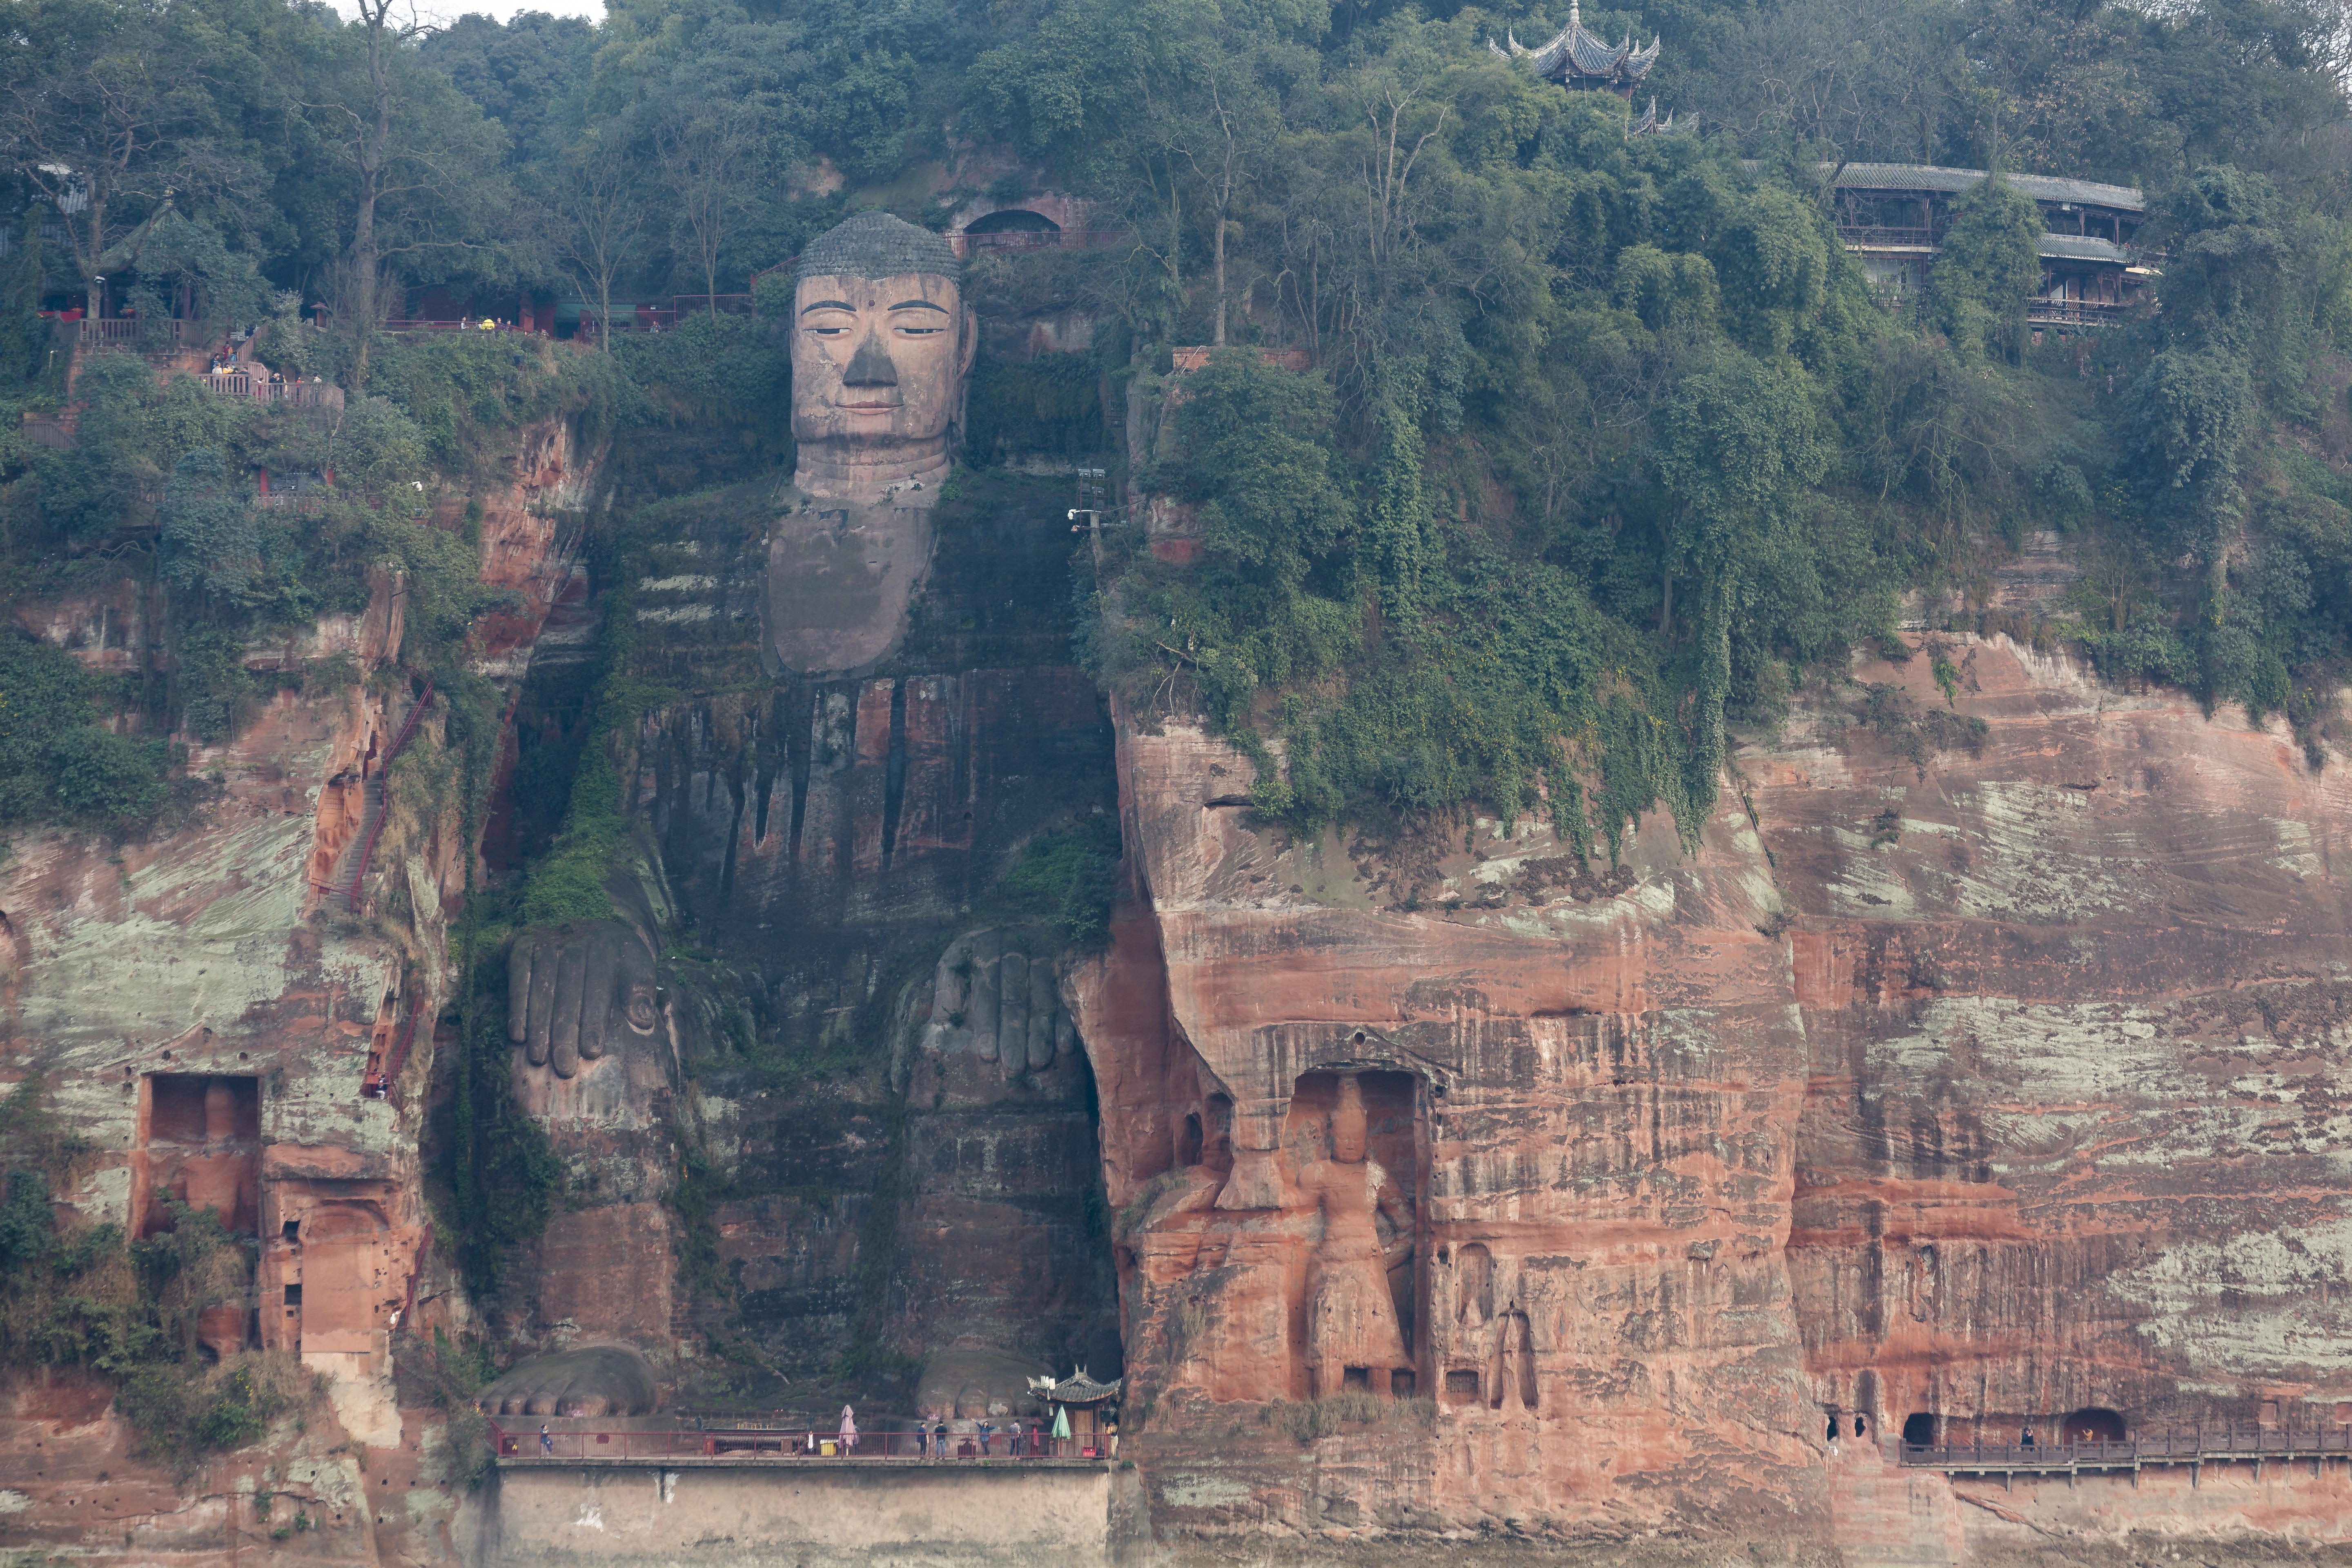
landscape, formation, scenery, landmark, place of worship, temple, ruins, jiuzhaigou, sichuan, unesco world heritage site, historic site, ancient history, in aba prefecture